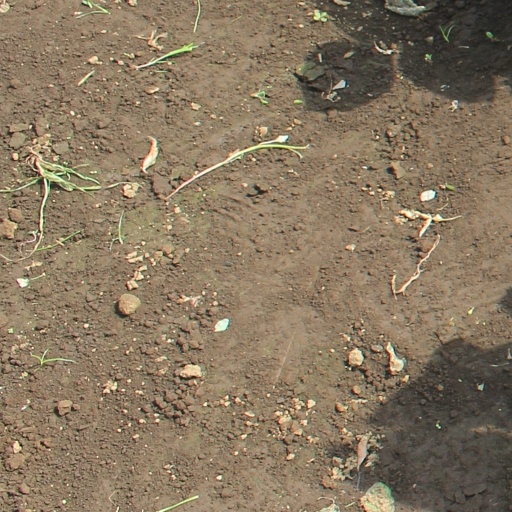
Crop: soybean